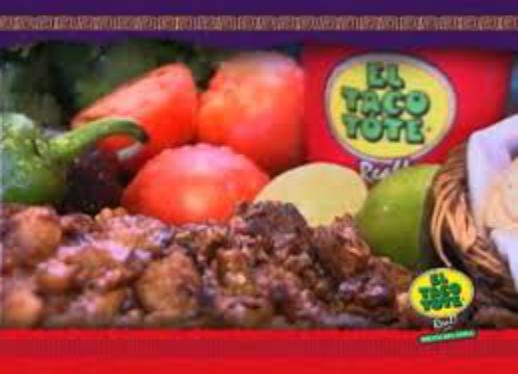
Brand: El Taco Tote
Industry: Food